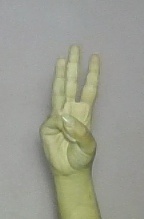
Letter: thaa